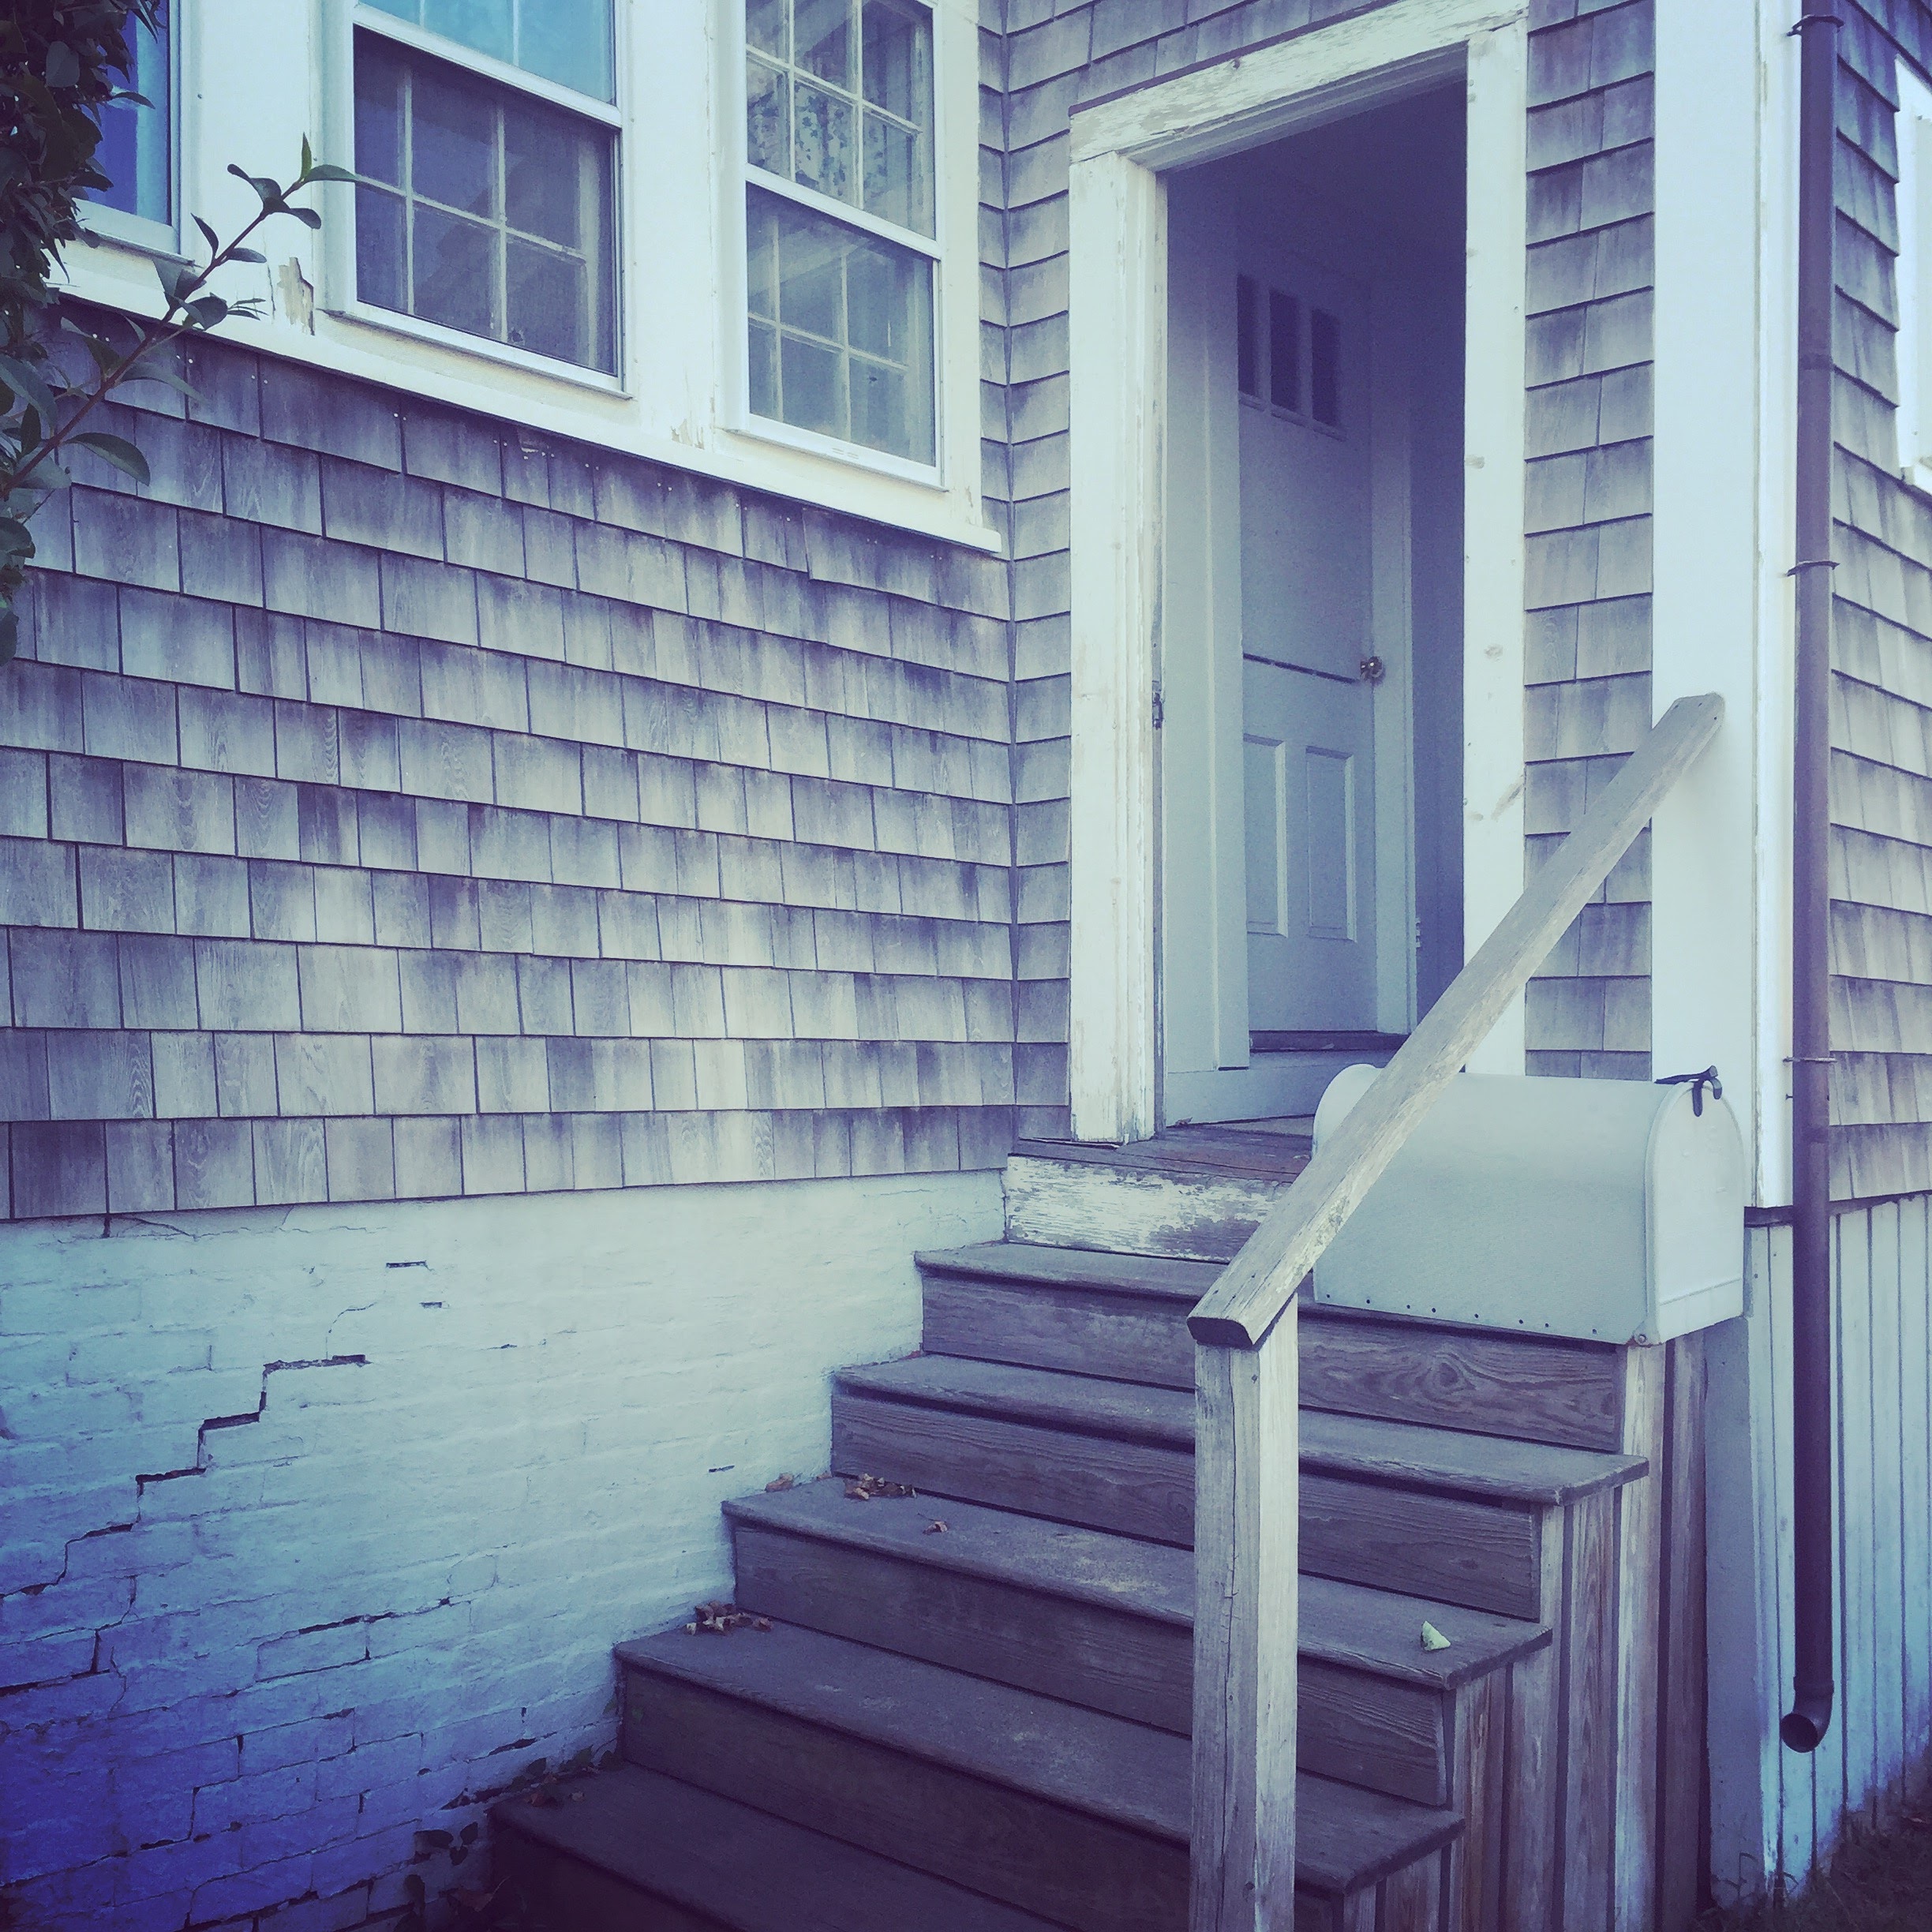
architecture, wood, house, window, home, wall, color, facade, blue, brick, interior design, stairs, siding, window covering